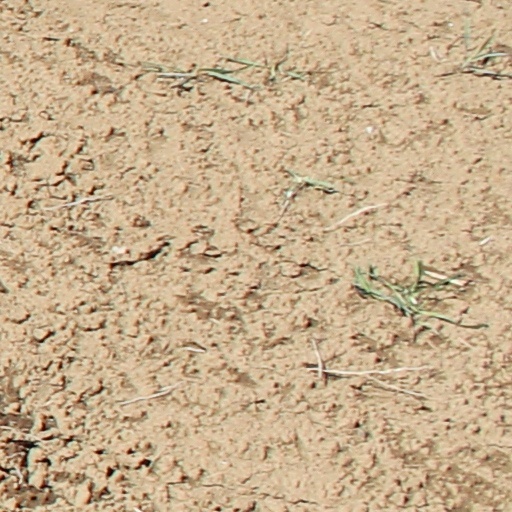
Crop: wheat